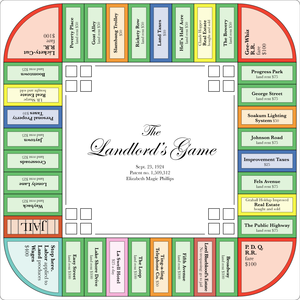
The Landlord's Game est un jeu de société sur les biens immobiliers et l'impôt. Protégé par brevet une première fois en 1904 par Elizabeth Magie, c'est le premier de ce type qui est breveté aux États-Unis. Il a inspiré Monopoly.